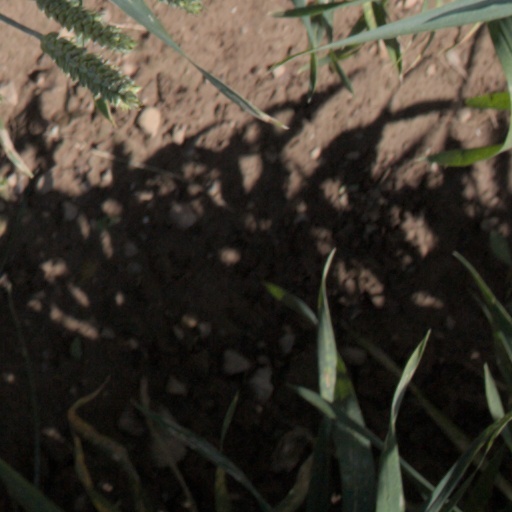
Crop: wheat